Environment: real
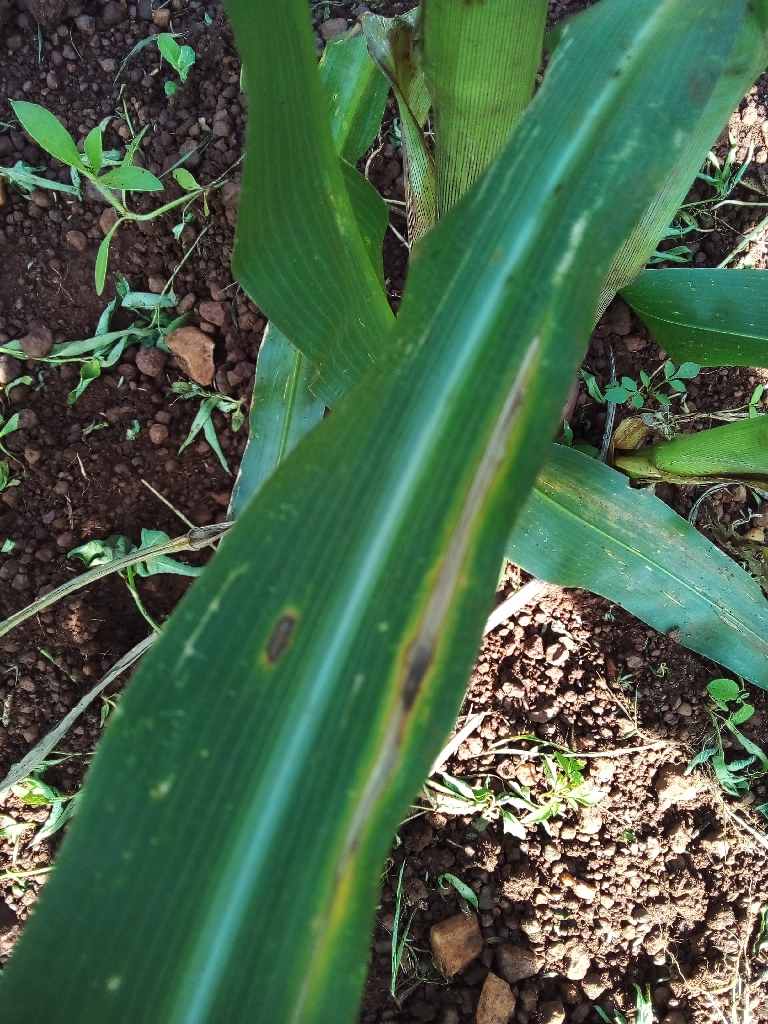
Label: northern_corn_leaf_blight